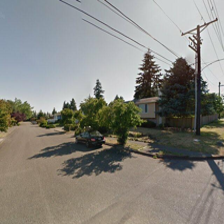
Label: streetView